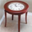
Label: clock